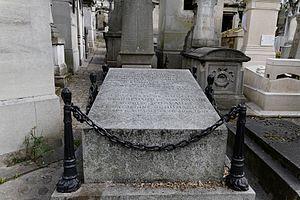
Jacques Marie Armand Guerry de Beauregard, dit le comte de Maubreuil et marquis d’Orvault, né le 26 mai 1783 au château de Maubreuil à Carquefou, mort à Paris le 17 juin 1868, est un officier français, condamné à la suite de l'affaire dite de Maubreuil.